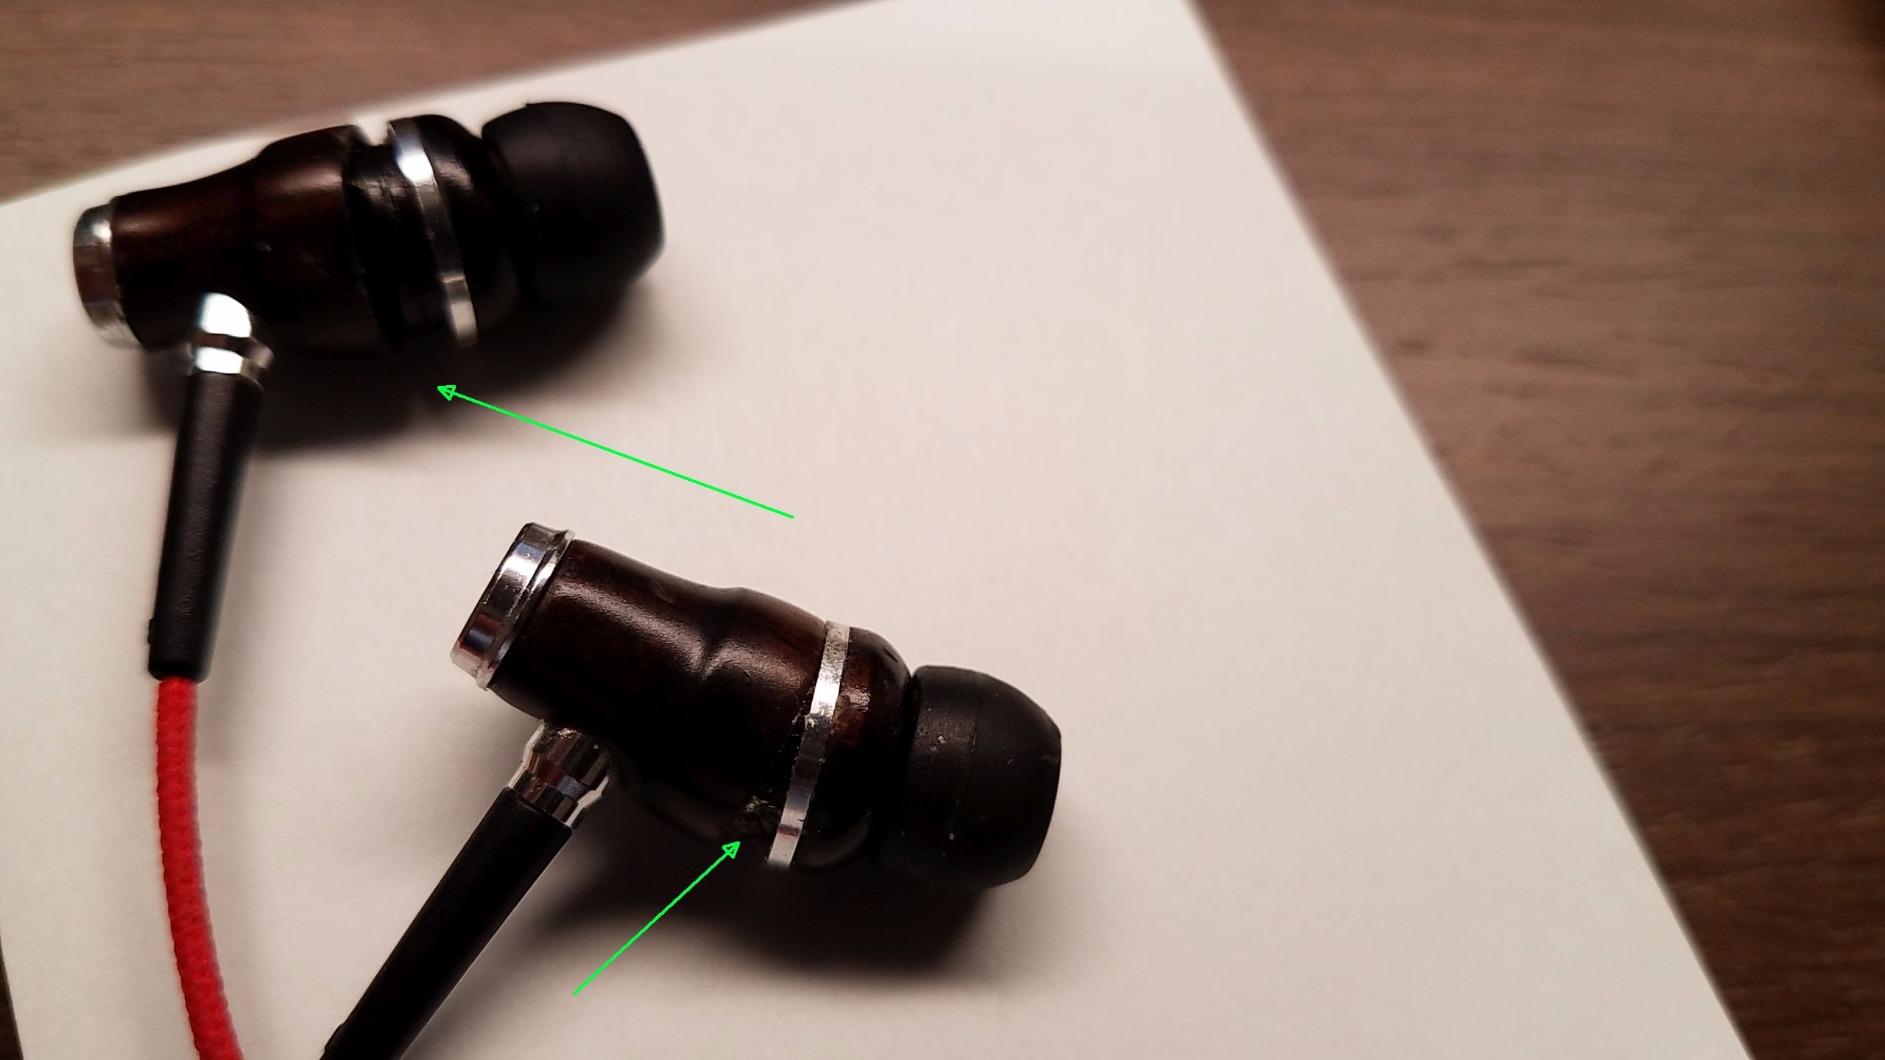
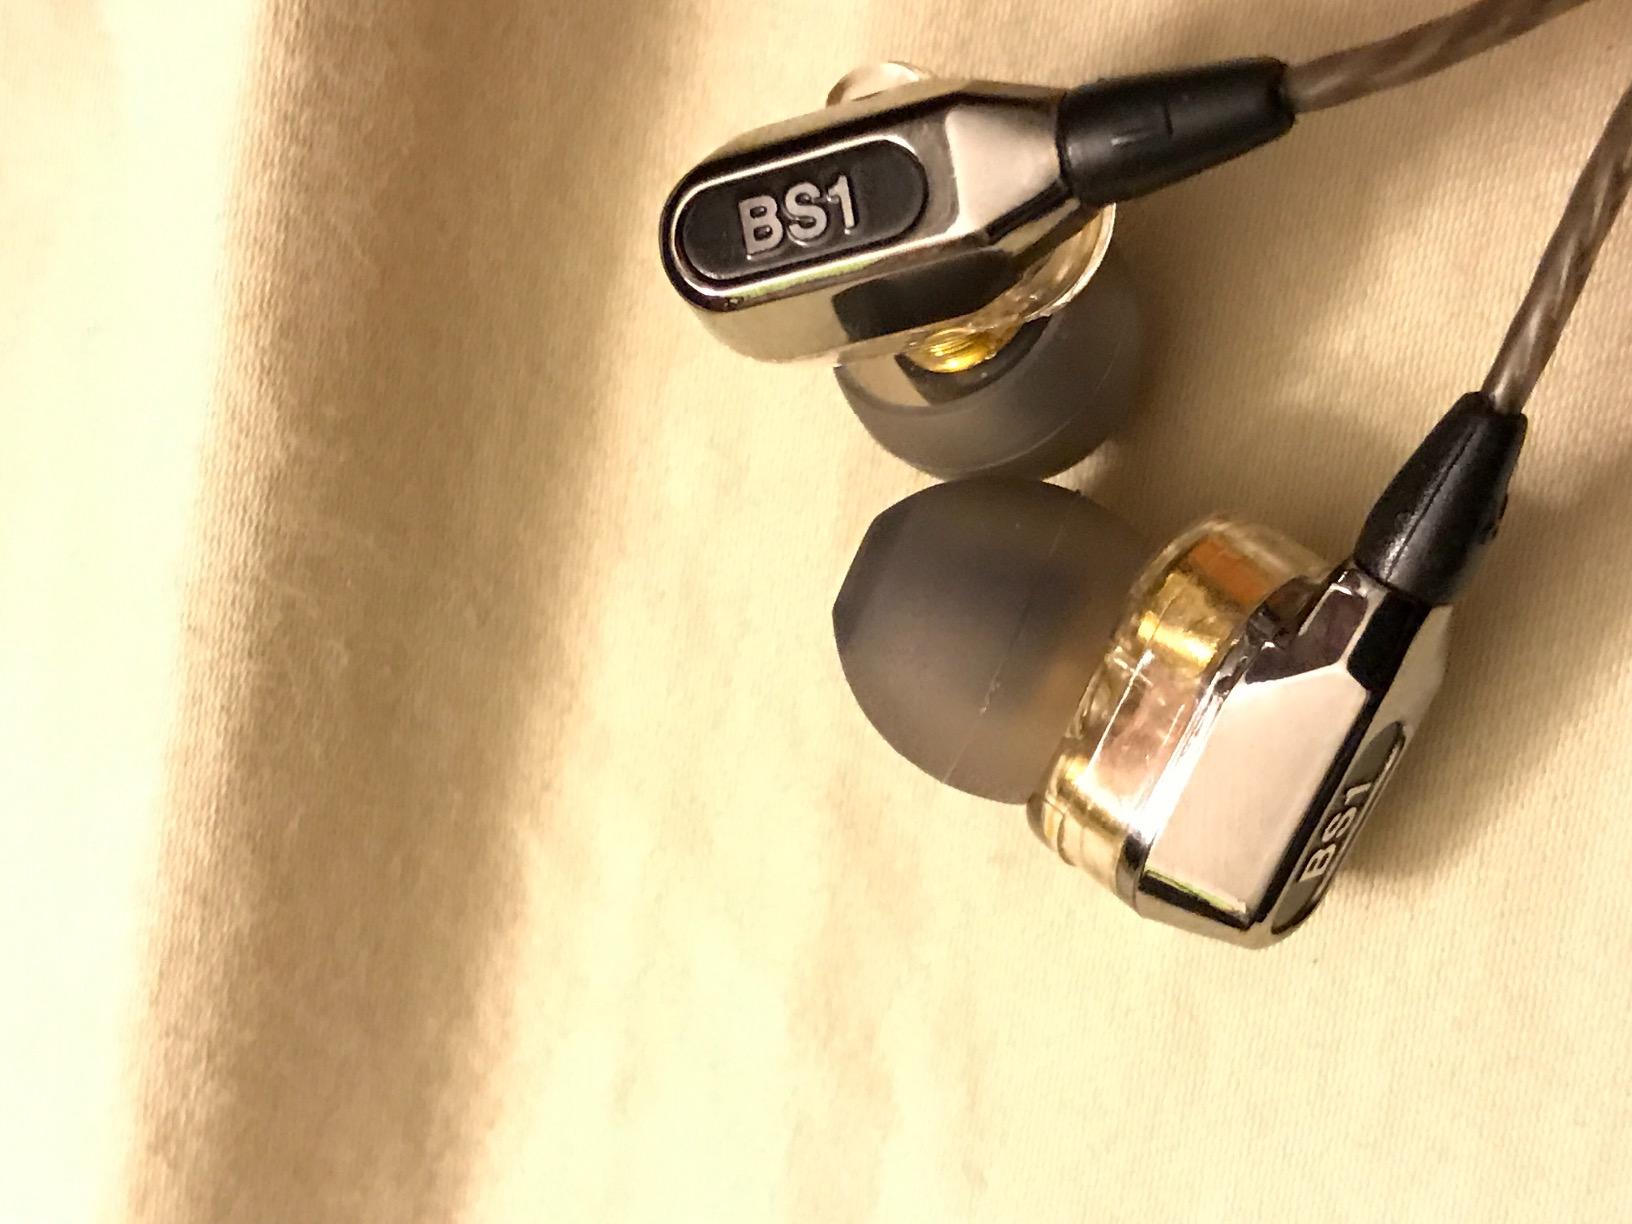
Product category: headphones
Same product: no